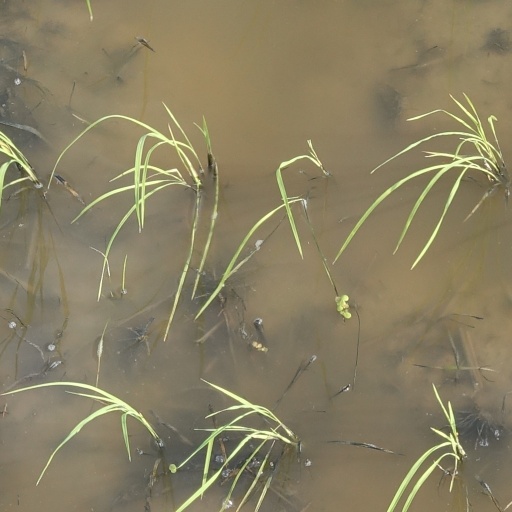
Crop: rice